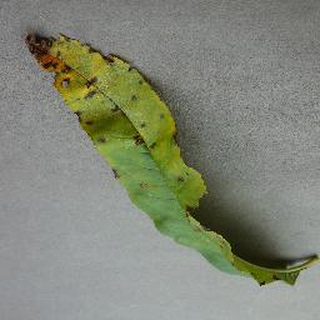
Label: peach_bacterial_spot